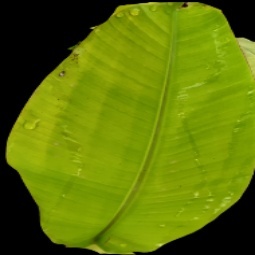
Label: Zinc